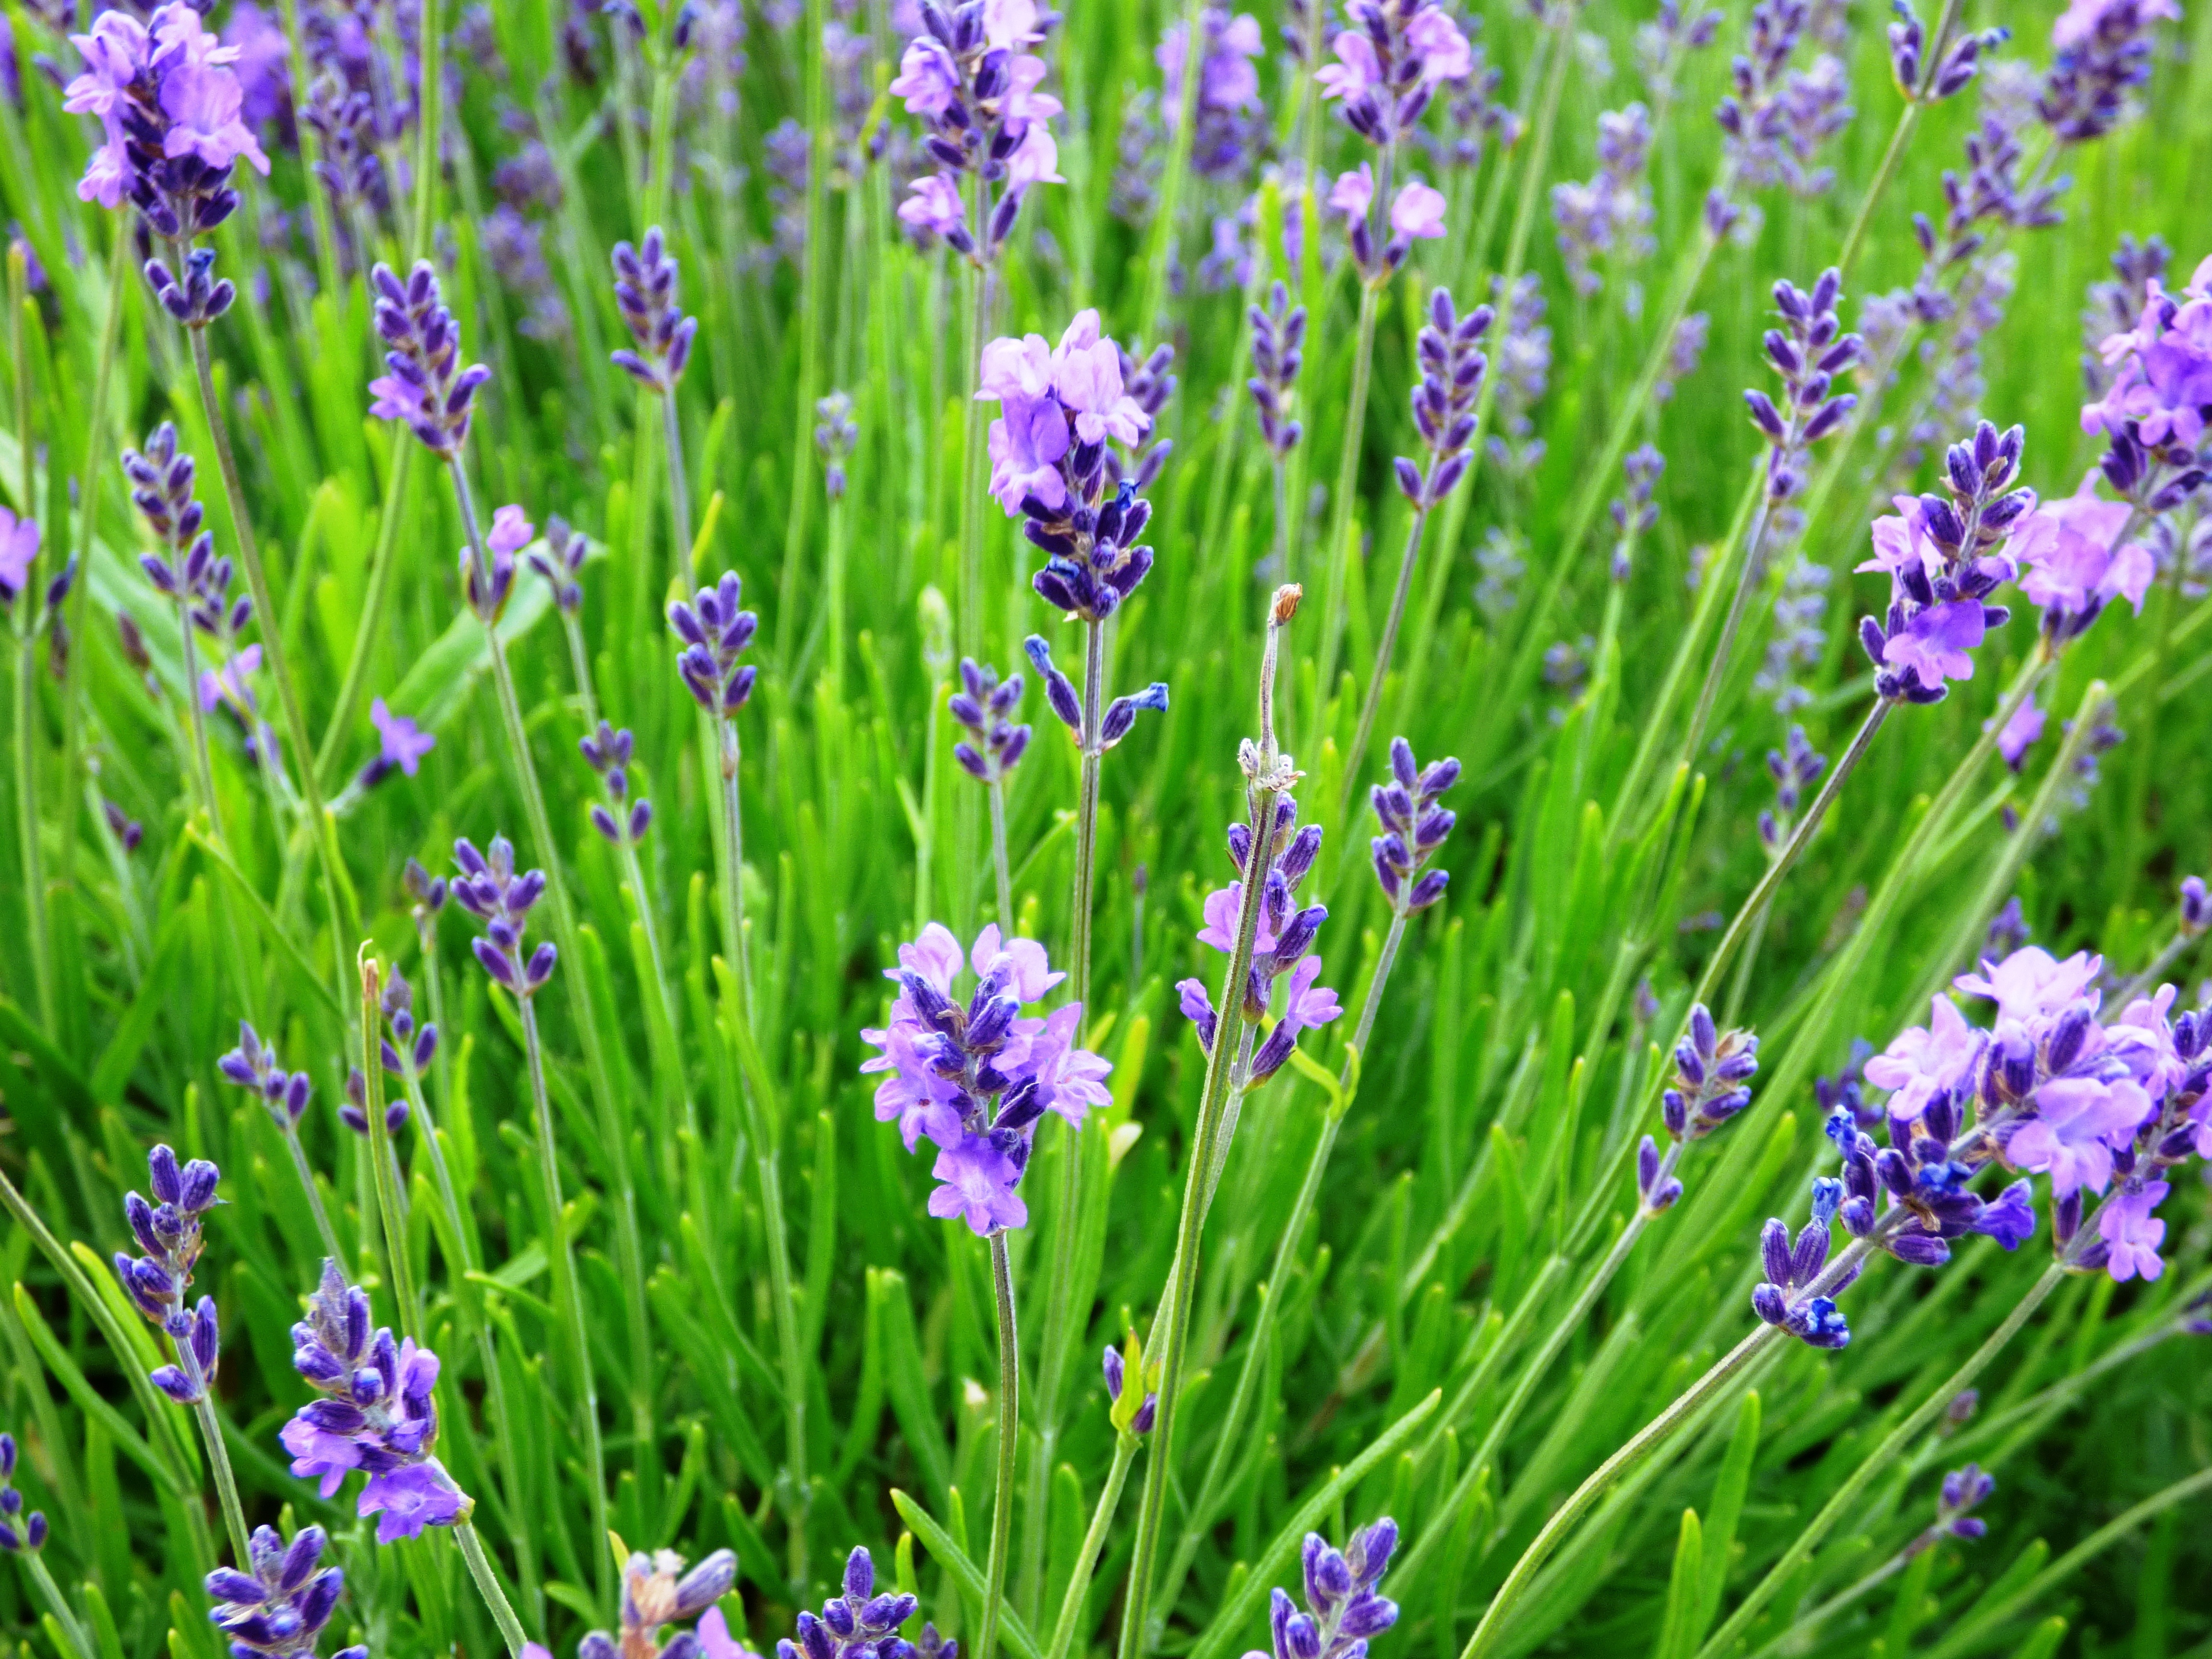
nature, grass, plant, field, meadow, prairie, flower, bloom, daisy, pollen, herb, produce, macro, garden, closeup, lavender, plants, wildflower, flowers, violet, blooms, hyacinth, flowering, flowering plant, the petals, summer flower, little flowers, the buds, detail of, grass family, land plant, english lavender, french lavender, lavandula dentata